Powdersmoke Range

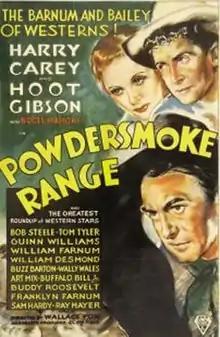
Theatrical release poster

Powdersmoke Range is a 1935 black-and-white Western film directed by Wallace Fox starring Harry Carey, Hoot Gibson, Guinn Williams and Bob Steele. It is based on the 1934 novel of the same name by William Colt MacDonald with characters who would later appear in Republic's The Three Mesquiteers film series.